JuJu Mucciaccio

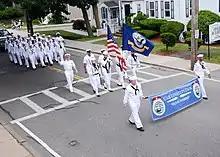
The crew of the USS Constitution marches in the Flag Day Parade.

After Proposition 2½ led to the elimination of the Recreation Director position in 1980, Muccaccio took over the position for a year "pro bono." He was then hired full time until his retirement in 2010. He was particularly involved with the Dedham Pool, which he helped save after its closure in 1982 due to budget cuts. He led a campaign to reopen the pool, including raising $30,000 by starting and organizing Dedham Day at Barnes Memorial Park. Control of the pool was then transferred from the Dedham Public Schools to the Recreation Department.